Jack Aker

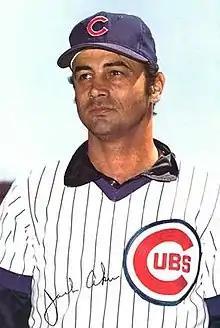
Aker in 1973

Jackie Delane Aker (born July 13, 1940) is an American former professional baseball relief pitcher. He played in Major League Baseball (MLB) for the Kansas City / Oakland Athletics, Seattle Pilots, New York Yankees, Chicago Cubs, Atlanta Braves, and New York Mets.